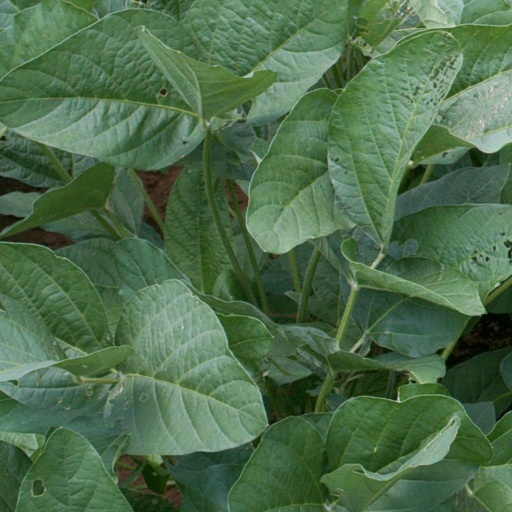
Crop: soybean